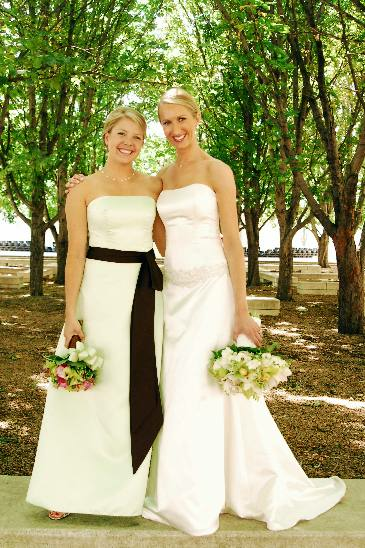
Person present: Yes